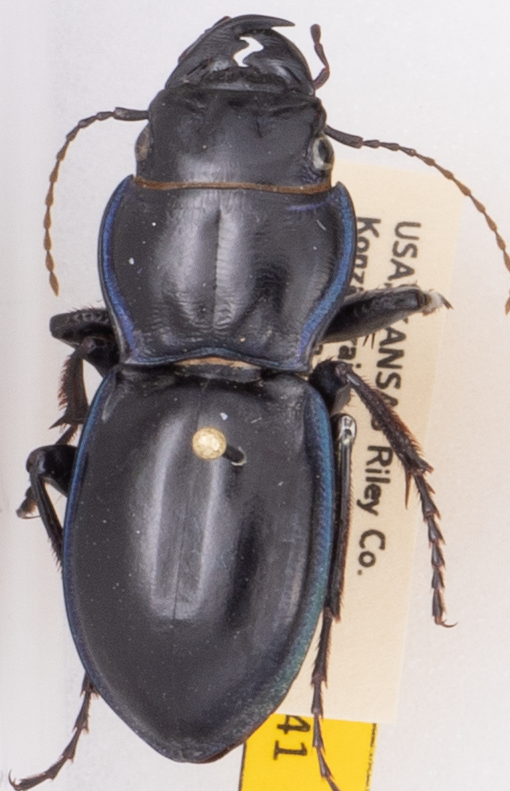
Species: Pasimachus elongatus
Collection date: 2019-07-31
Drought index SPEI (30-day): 0.246
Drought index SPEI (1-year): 1.69
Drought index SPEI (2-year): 0.786